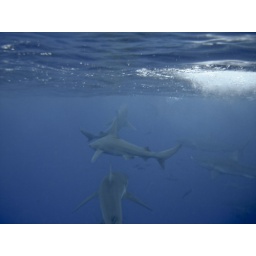
Galapagos &amp;amp; Sandbar Sharks in 500 feet deep water off the North Shore coast of Oahu.